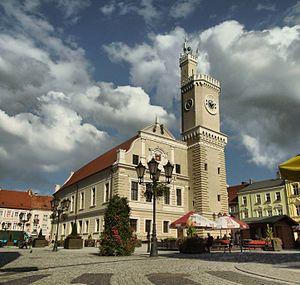
Świebodzin - est une ville de l'Ouest de la Pologne.